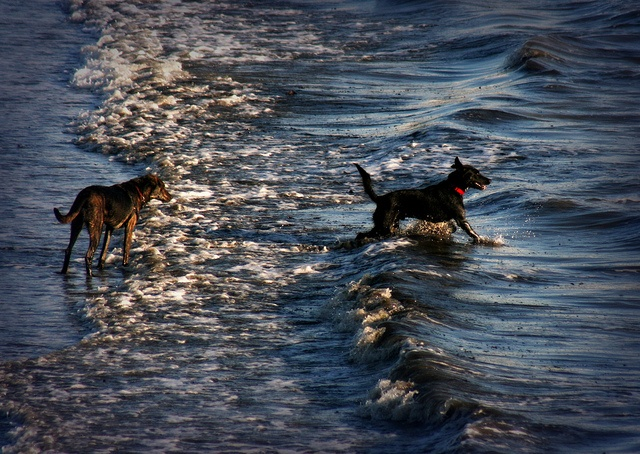
Two dogs playing in the water at the beach.
A couple of dogs walking along a water covered beach.
Two dogs in the waves of an ocean.
A couple of dogs playing on the waves of the ocean.
Two dogs are playing together in the surf.